Ivan Borodin

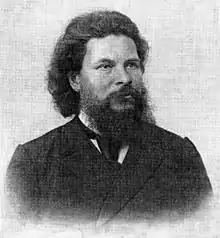
Ivan P. Borodin

Ivan Parfenievich Borodin (Иван Парфеньевич Бородин; 30 January 1847 - 5 March 1930) was a Russian botanist, academician, and the founding president of the Russian Botanical Society. A number of plants, including the genus Borodinia, are named after him.